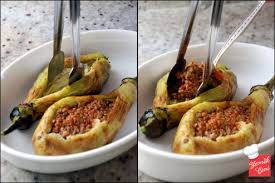
Yemek: karniyarik